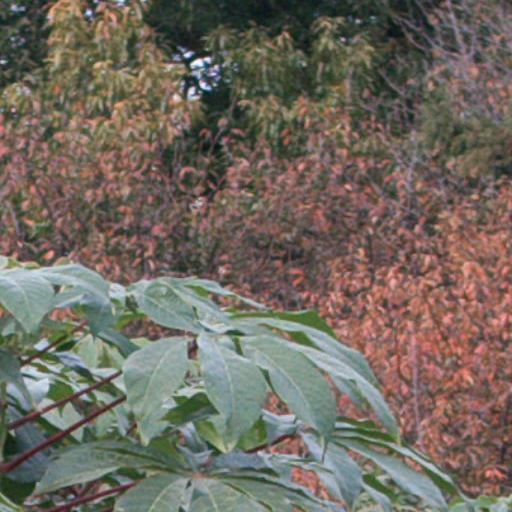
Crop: cassava